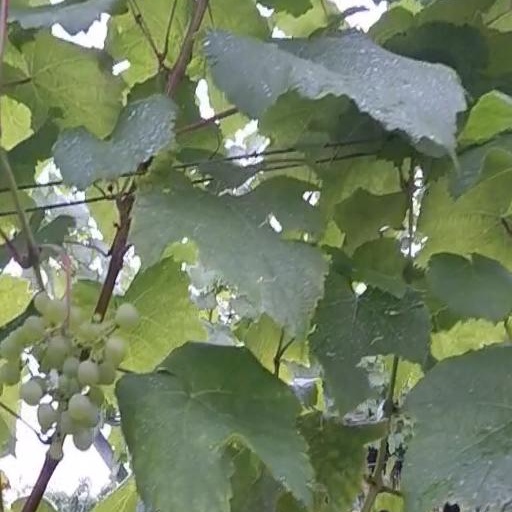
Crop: grape